Question: Please indicate a possible affordance area of the chair that can be used for sitting
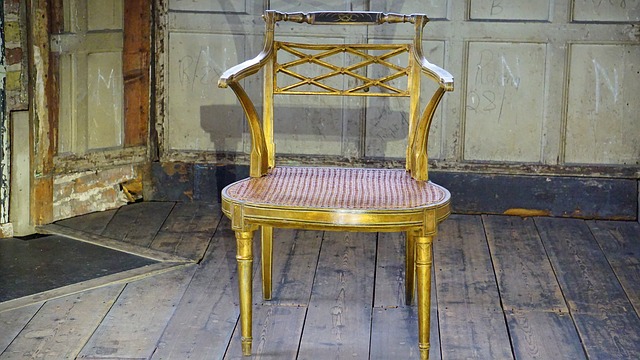
Answer: [221, 168, 448, 207]